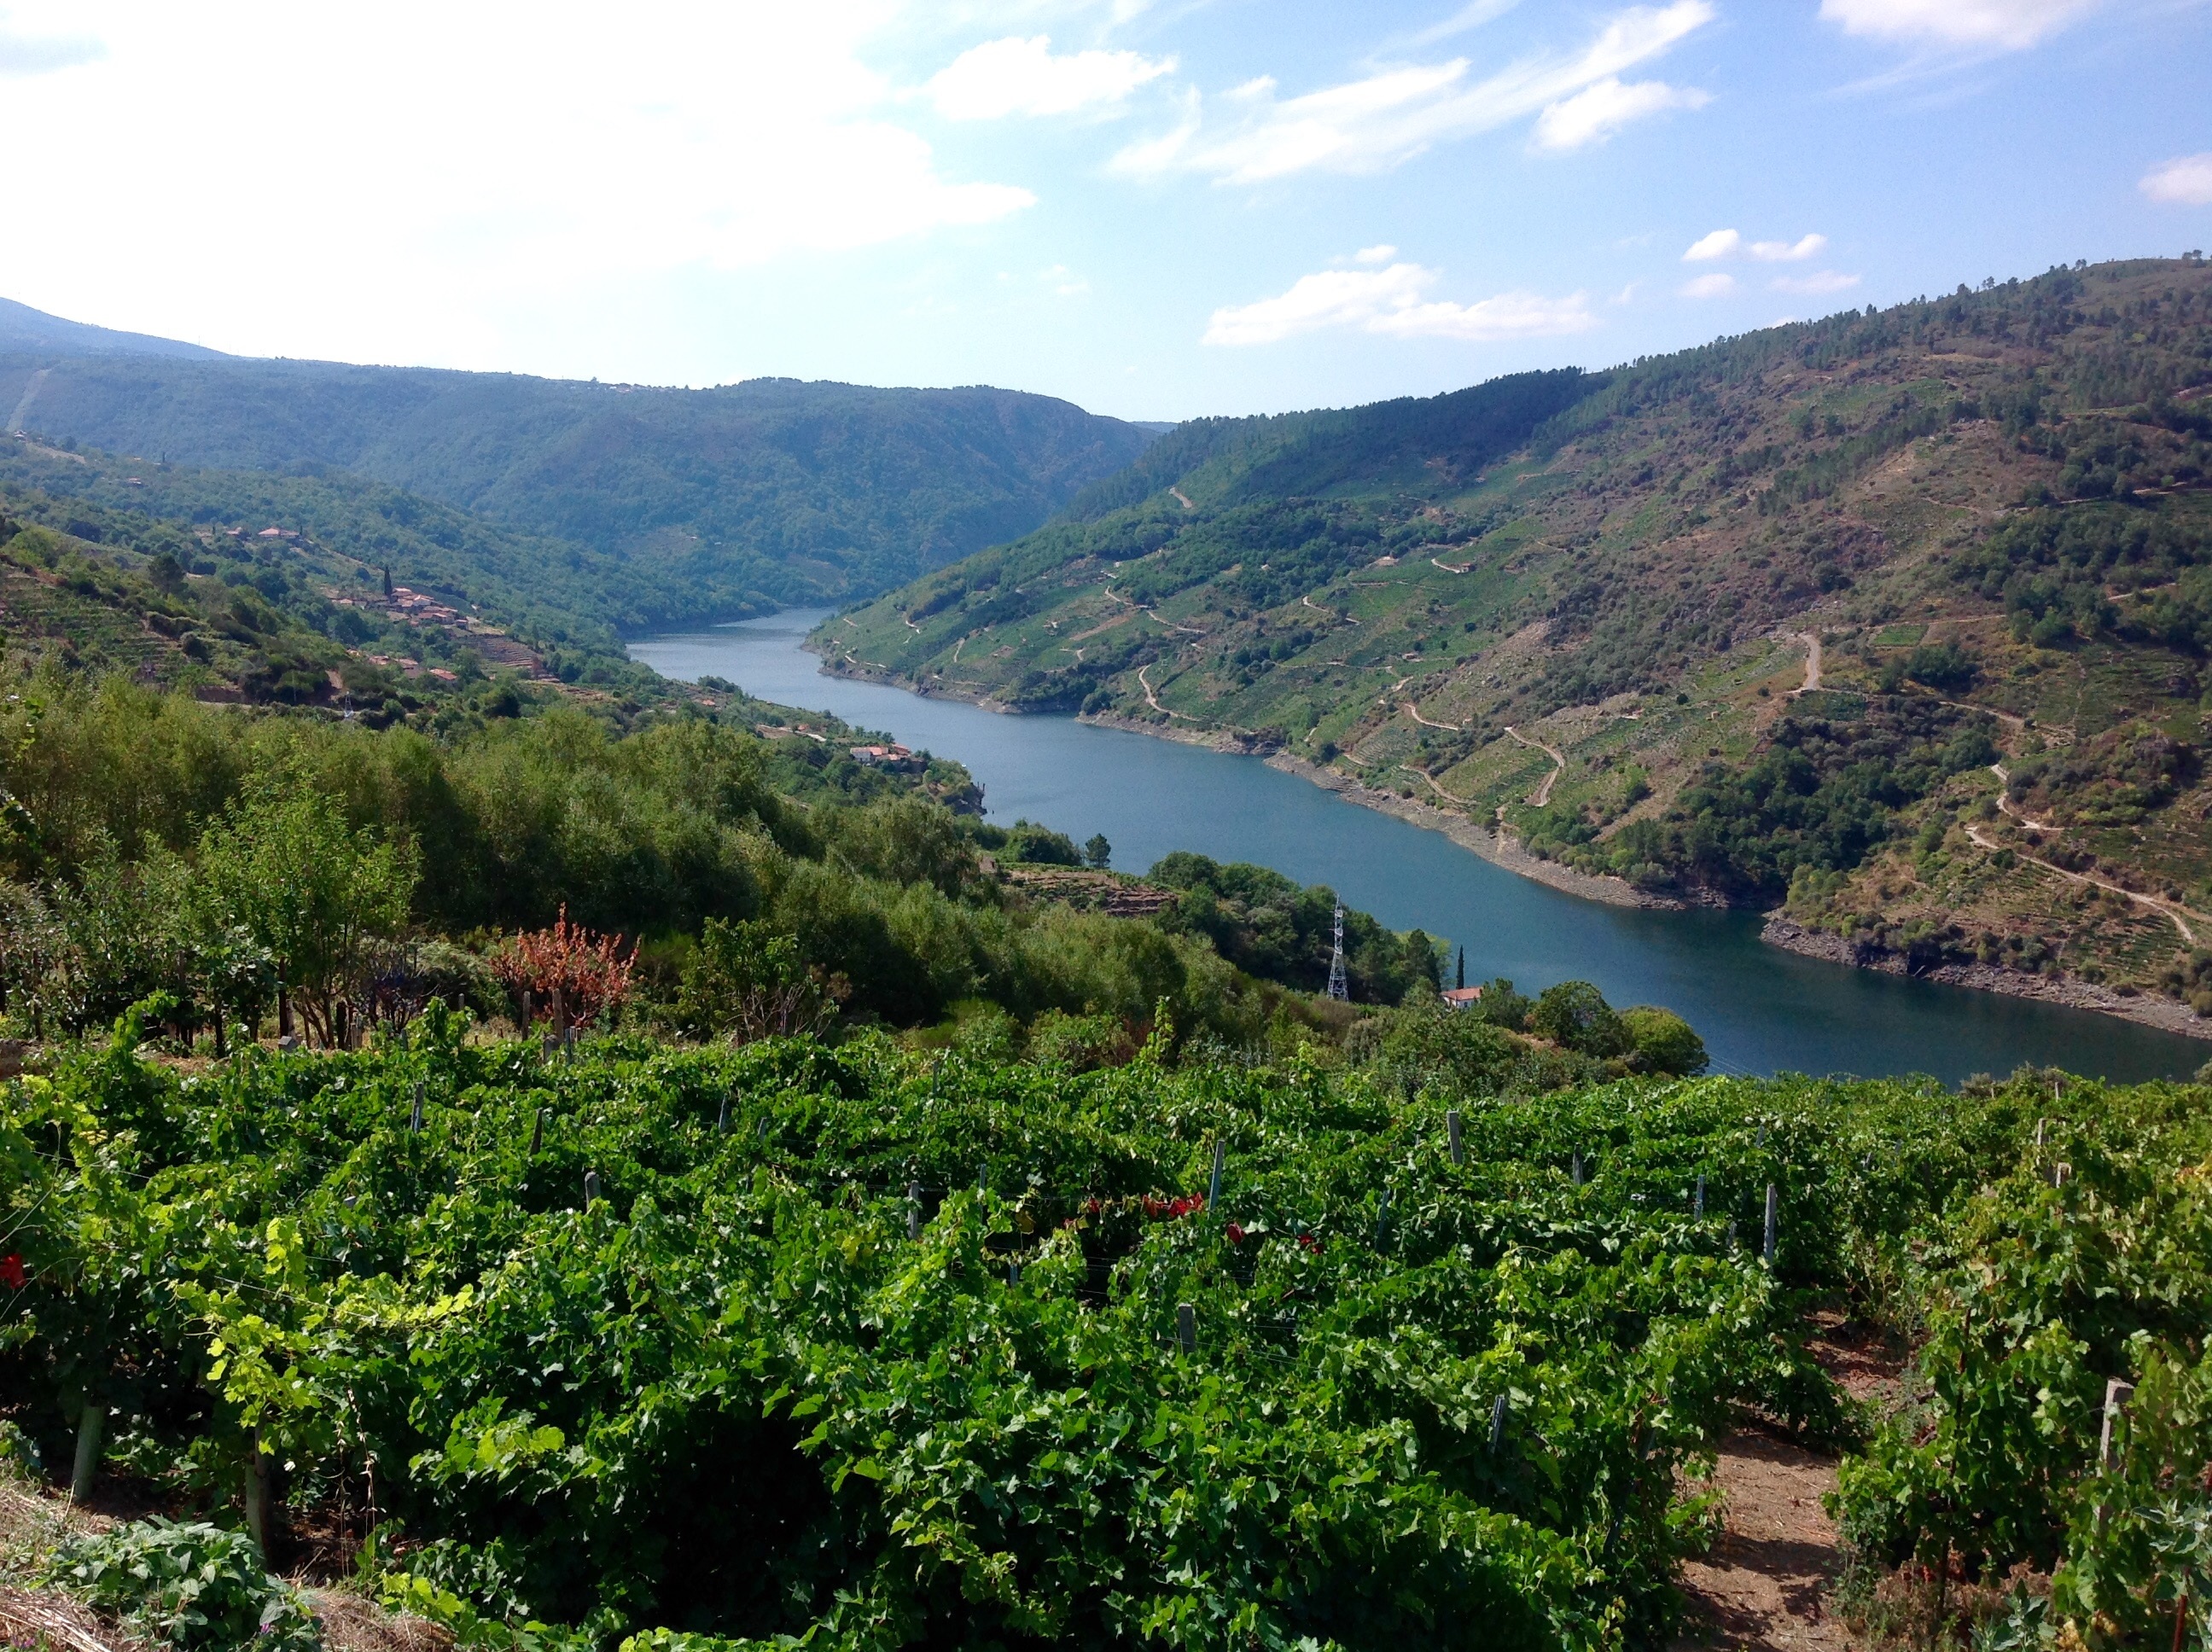
landscape, nature, mountain, hill, lake, river, valley, summer, canon, fjord, reservoir, agriculture, highland, fields, mountains, plateau, see, natur, loch, ecosystem, hill station